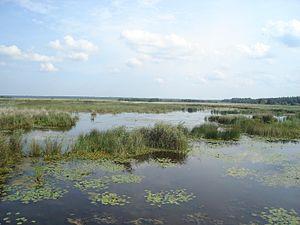
Le lac de Pape est un lac de Lettonie situé à 15 km de Liepāja et limitrophe de la Lituanie.
Cet article recense les zones humides de la Lettonie concernées par la convention de Ramsar.